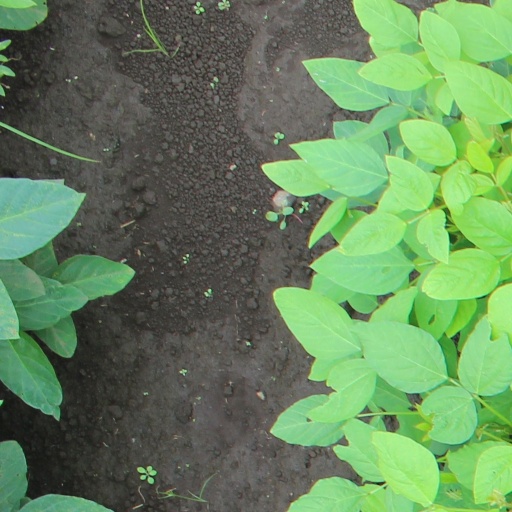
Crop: soybean